Assiniboine

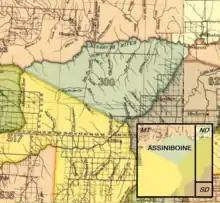
Assiniboine 1851 treaty territory. (Area 300)

Increased contact with Europeans resulted in Native Americans contracting Eurasian infectious diseases that were endemic among the Europeans. They suffered epidemics with high mortality, most notably smallpox among the Assiniboine. The Assiniboine population crashed from around 10,000 people in the late 18th century to around 2600 by 1890.